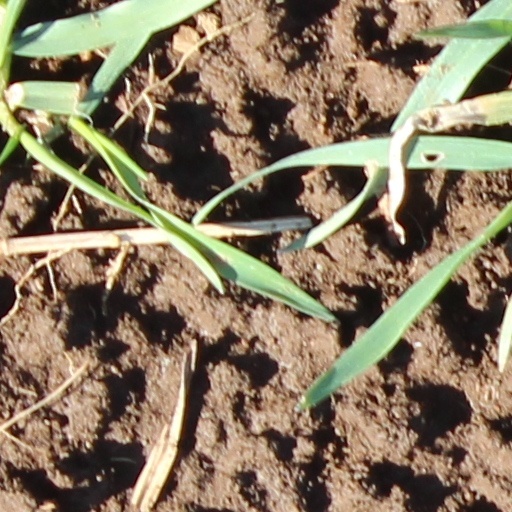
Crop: wheat